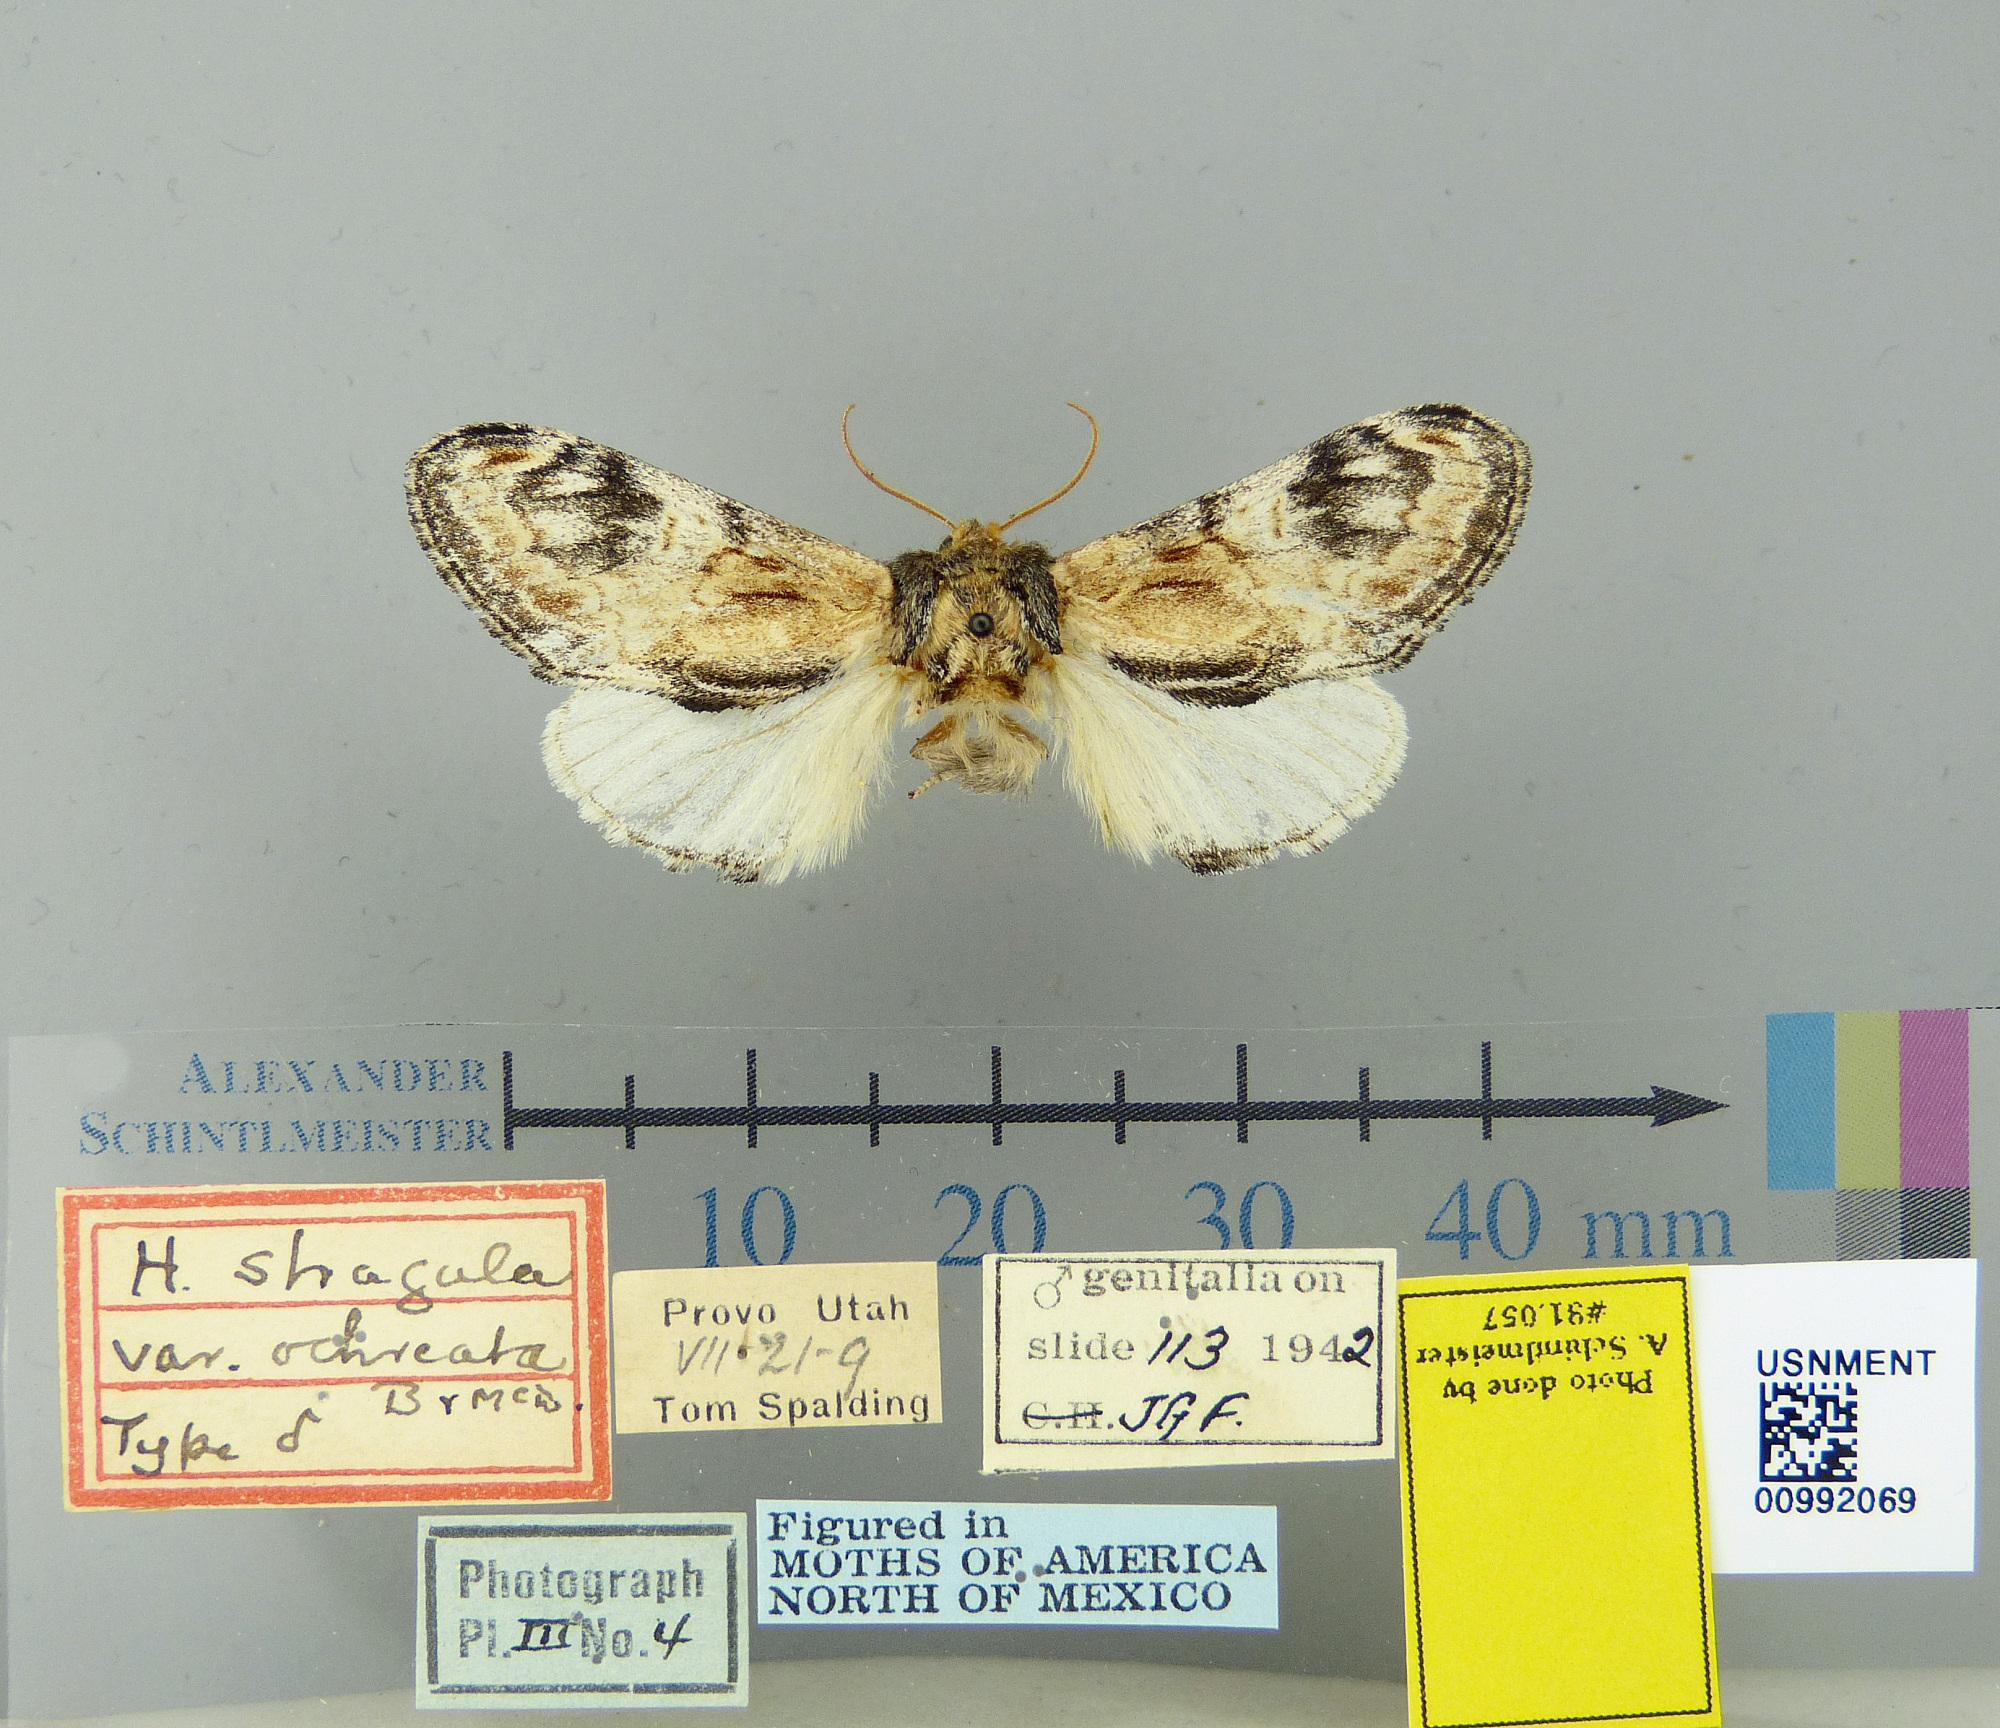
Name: Hyperaeschra stragula var. ochreata
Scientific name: Hyperaeschra stragula var. ochreata Barnes & McDunnough, 1912
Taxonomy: Animalia, Arthropoda, Insecta, Lepidoptera, Notodontidae
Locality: Stockton, Tooele, Utah, United States
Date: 21 Jul 1909